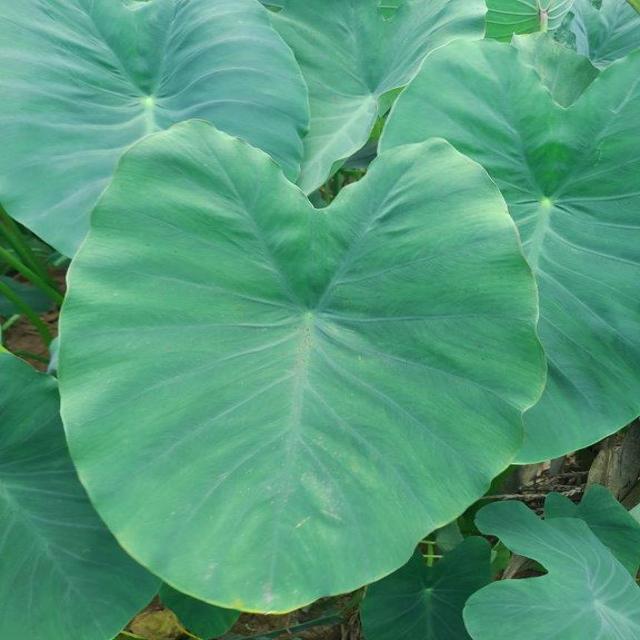
Label: Healthy